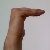
The image shows a hand gesture representing a space in Indian Sign Language.